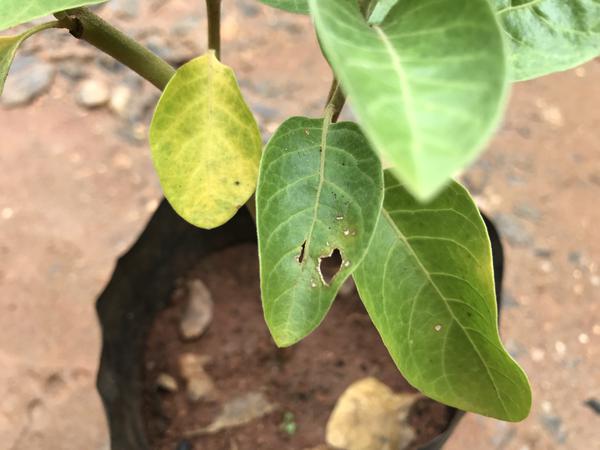
Plant: Ashwagandha